List of AEK Athens F.C. seasons

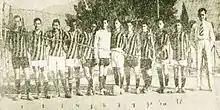
AEK Athens' squad in 1924.

AEK Athens Football Club, also known simply as AEK, AEK Athens (in European competitions), or with their full name Athlitiki Enosis Konstantinoupoleos ("Athletic Union of Constantinople"), are a Greek association football club based in Nea Filadelfeia suburb of Athens.